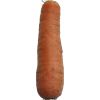
Label: carrot